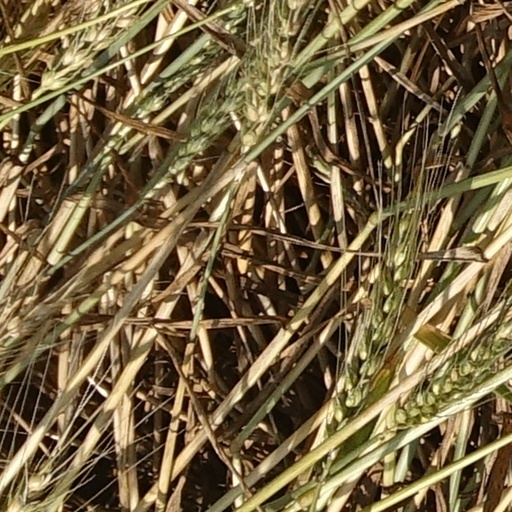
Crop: wheat